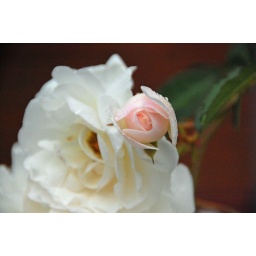
A white rose planted near our home stay.